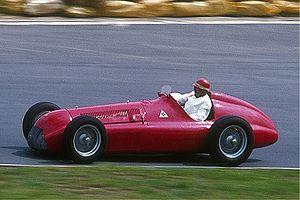
Le Grand Prix automobile de Grande-Bretagne 1950, disputé le 13 mai 1950 sur le circuit de Silverstone, est l'épreuve inaugurale du premier championnat du monde de Formule 1. Il est également dénommé Grand Prix d'Europe 1950. Le premier vainqueur d'une course du championnat du monde de Formule 1, Giuseppe Farina au volant de son Alfa Romeo 158, est également le premier auteur d'un hat trick, puisqu'il réalise la pole position, remporte la victoire, et réalise le meilleur tour en course.
Juan Manuel Fangio, né le 24 juin 1911 à Balcarce et mort le 17 juillet 1995 à Buenos Aires, est un pilote automobile argentin.